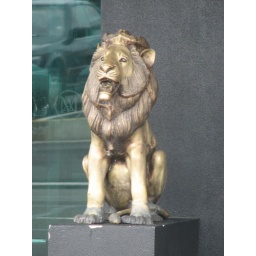
The lion guarding the door of the Museum Hotel in Cable St, Wellington.